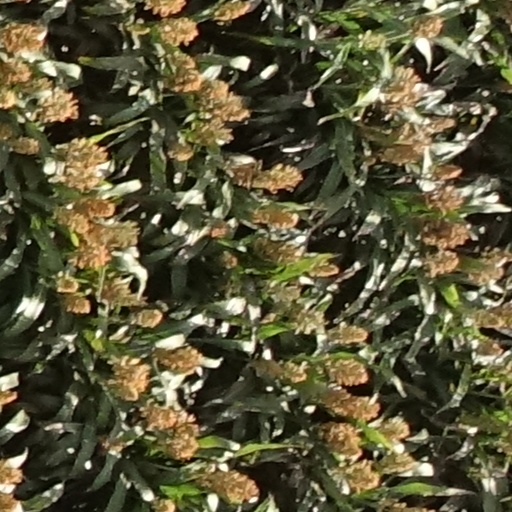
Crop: sorghum